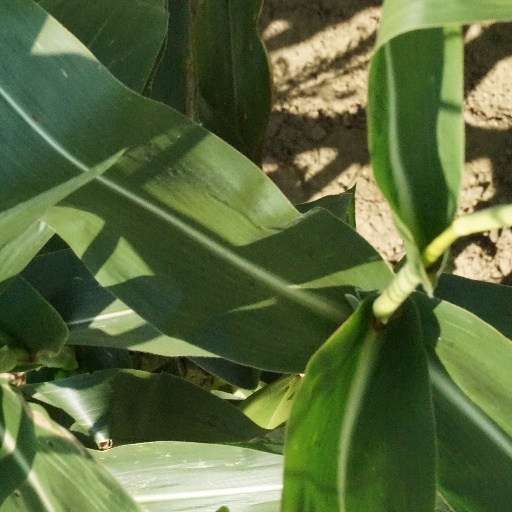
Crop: maize; corn